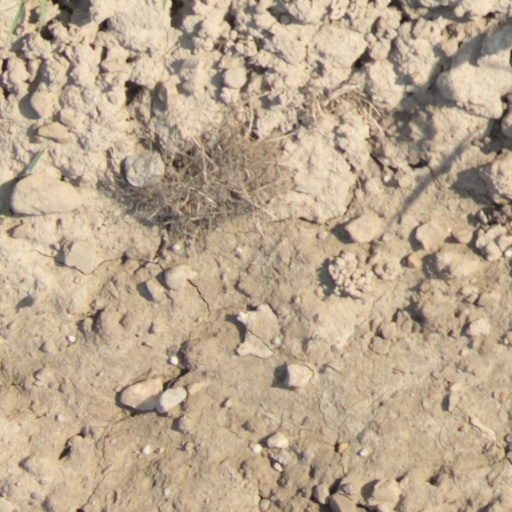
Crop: wheat